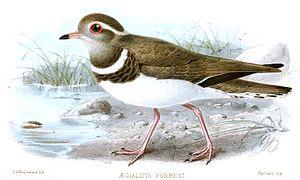
Le Pluvier de Forbes est une petite espèce de limicole appartenant à la famille des Charadriidae.